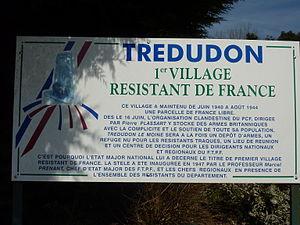
Berrien [bɛʁjɛ̃] est une commune française située dans le département du Finistère en région Bretagne, membre de la communauté de communes Monts d'Arrée Communauté et qui fait partie du parc naturel régional d'Armorique.